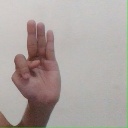
अक्षर: भ